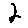
Label: 2